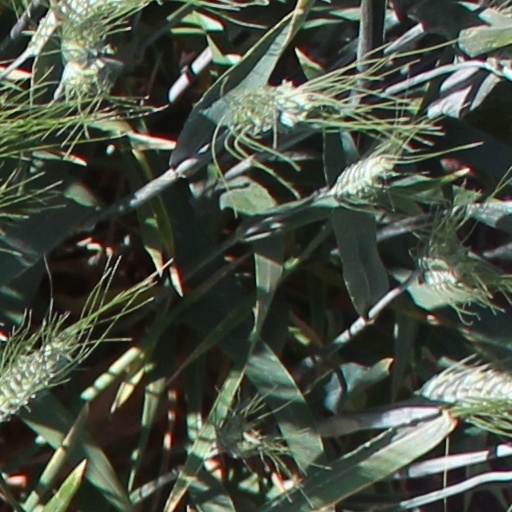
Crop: wheat